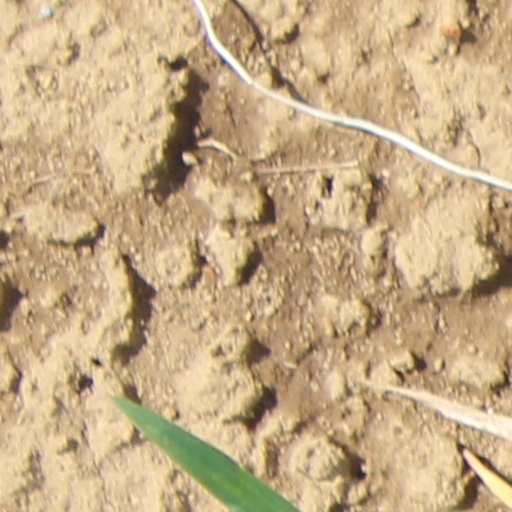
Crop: wheat